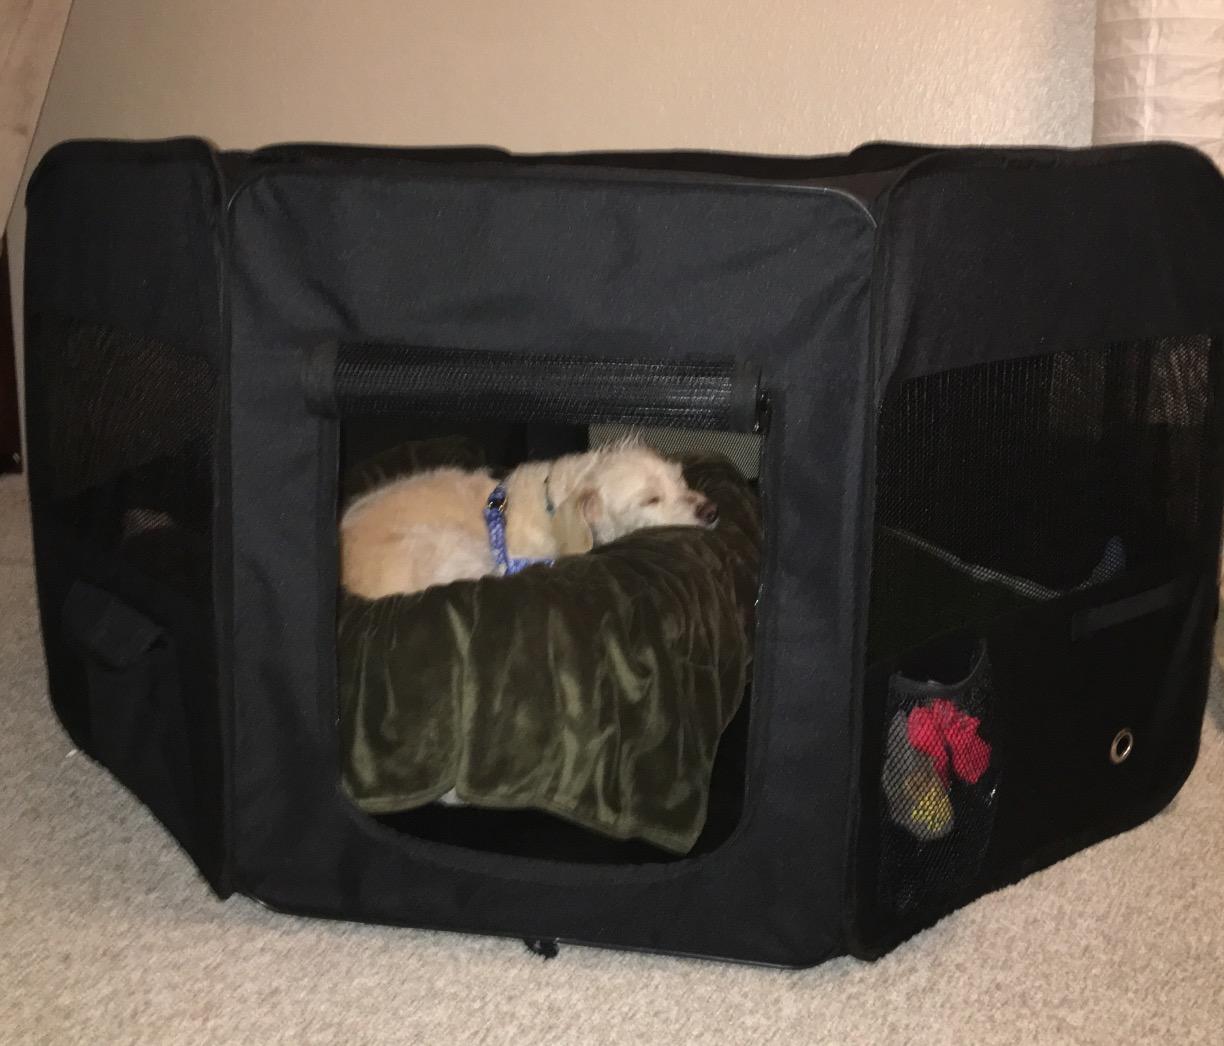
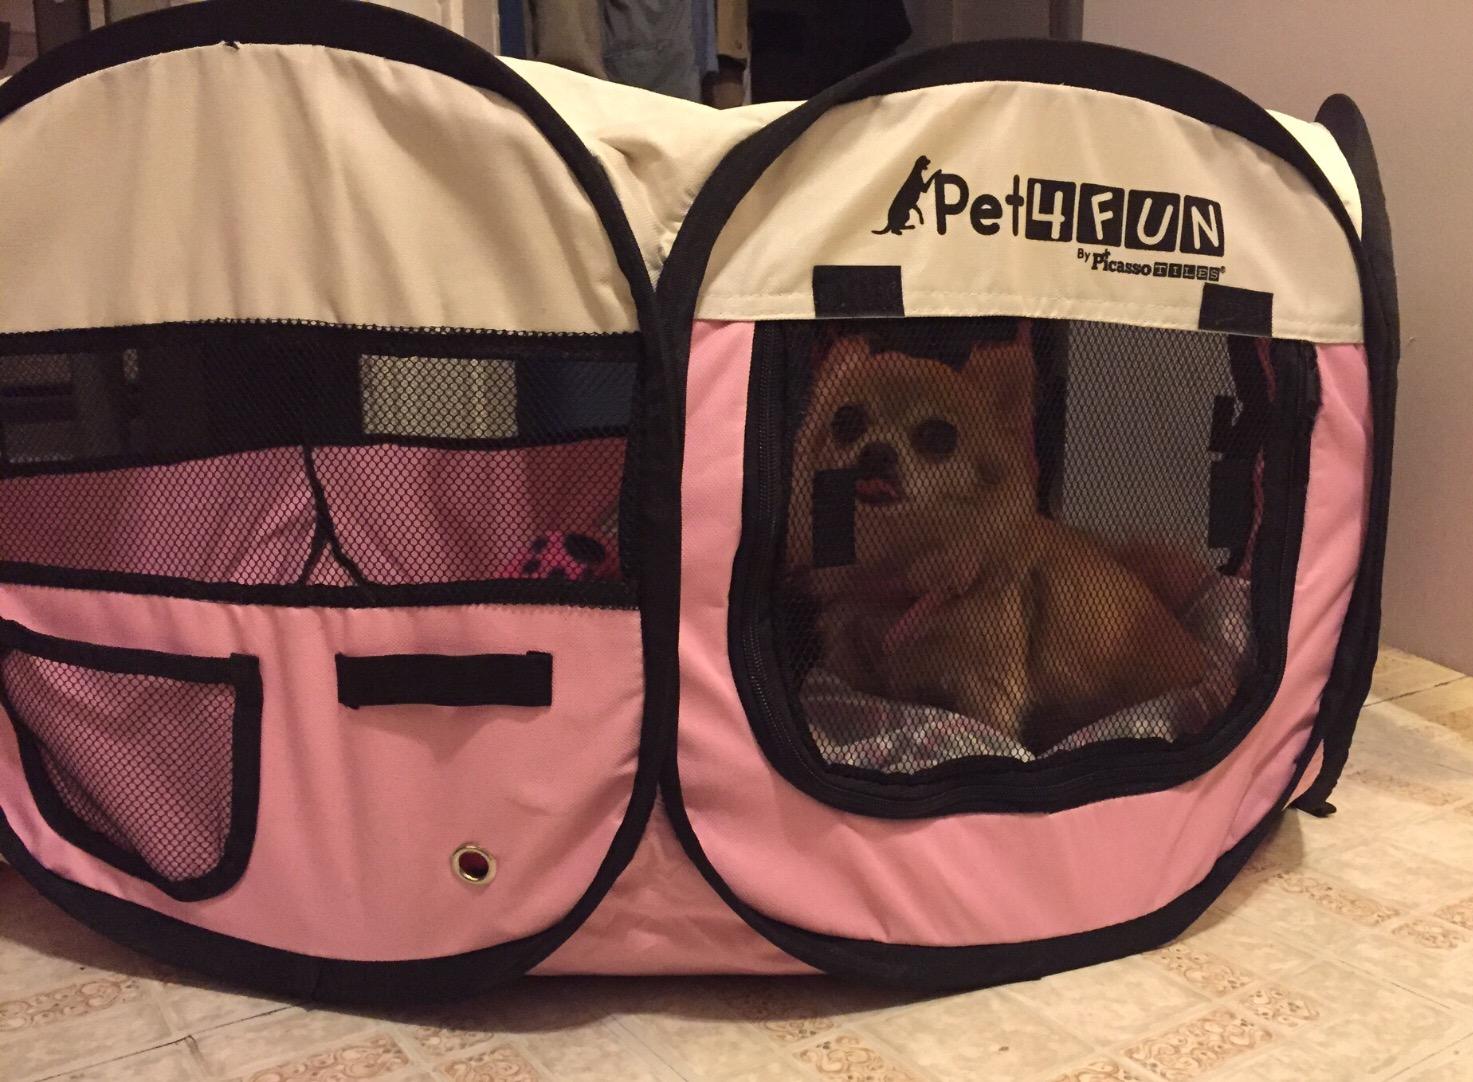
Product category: items_kennel
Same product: no